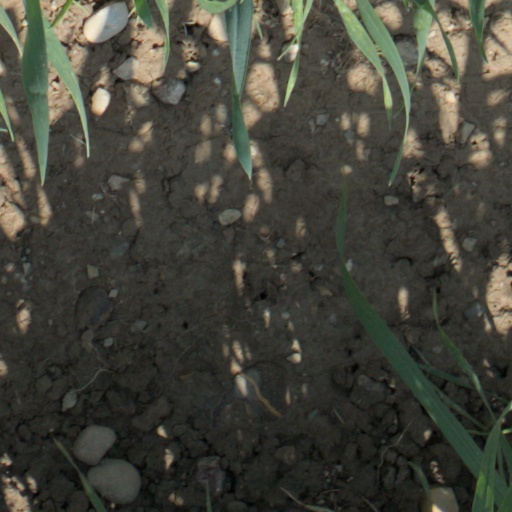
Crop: wheat